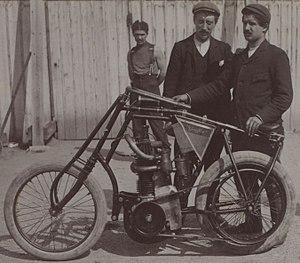
[Collection Jules Beau. Photographie sportive]
Victor Rigal est un pilote automobile français, adepte des tricycles et du motocyclisme à ses débuts.